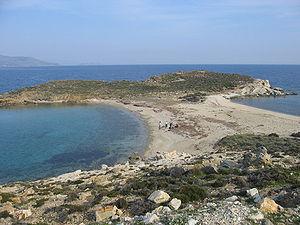
L’Eubée est la deuxième des îles grecques après la Crète par la superficie : elle est longue de 180 km pour 4 167 km² et compte 218 032 habitants. Située en mer Égée en face de l’Attique et de la Béotie, elle en est séparée par le détroit de l’Euripe. Avec l’île de Skyros, ainsi qu'une partie continentale, l'île forme le district régional d'Eubée de la périphérie de Grèce-Centrale.
Un tombolo est un cordon littoral de sédiments reliant une île à un continent ou plus généralement deux étendues terrestres. Un marais maritime est souvent associé à la mise en place du tombolo. Tombolo est un terme géomorphologique concernant un cordon littoral entre une île ou un îlot et la côte. Le dépôt sédimentaire est généralement mis en place par la diffraction du train de vagues due à l'île : celle-ci protège la zone située entre elle et l'autre étendue terrestre, provoquant le dépôt des sédiments à l'endroit où les vagues se rencontrent.